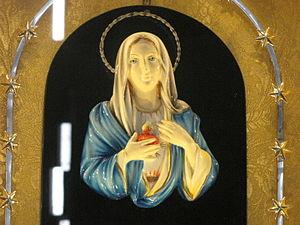
Vierge des Larmes est le vocable sous lequel est invoquée la Vierge Marie, telle que ce serait manifestée à Syracuse, en Sicile, Italie, en 1953. Une effigie représentant le Cœur immaculé de Marie aurait été l'objet de lacrimations à plusieurs reprises. Des analyses auraient démontré que ces larmes seraient de type humain. En mémoire de cet événement, un sanctuaire a été construit à proximité.